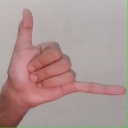
अक्षर: द